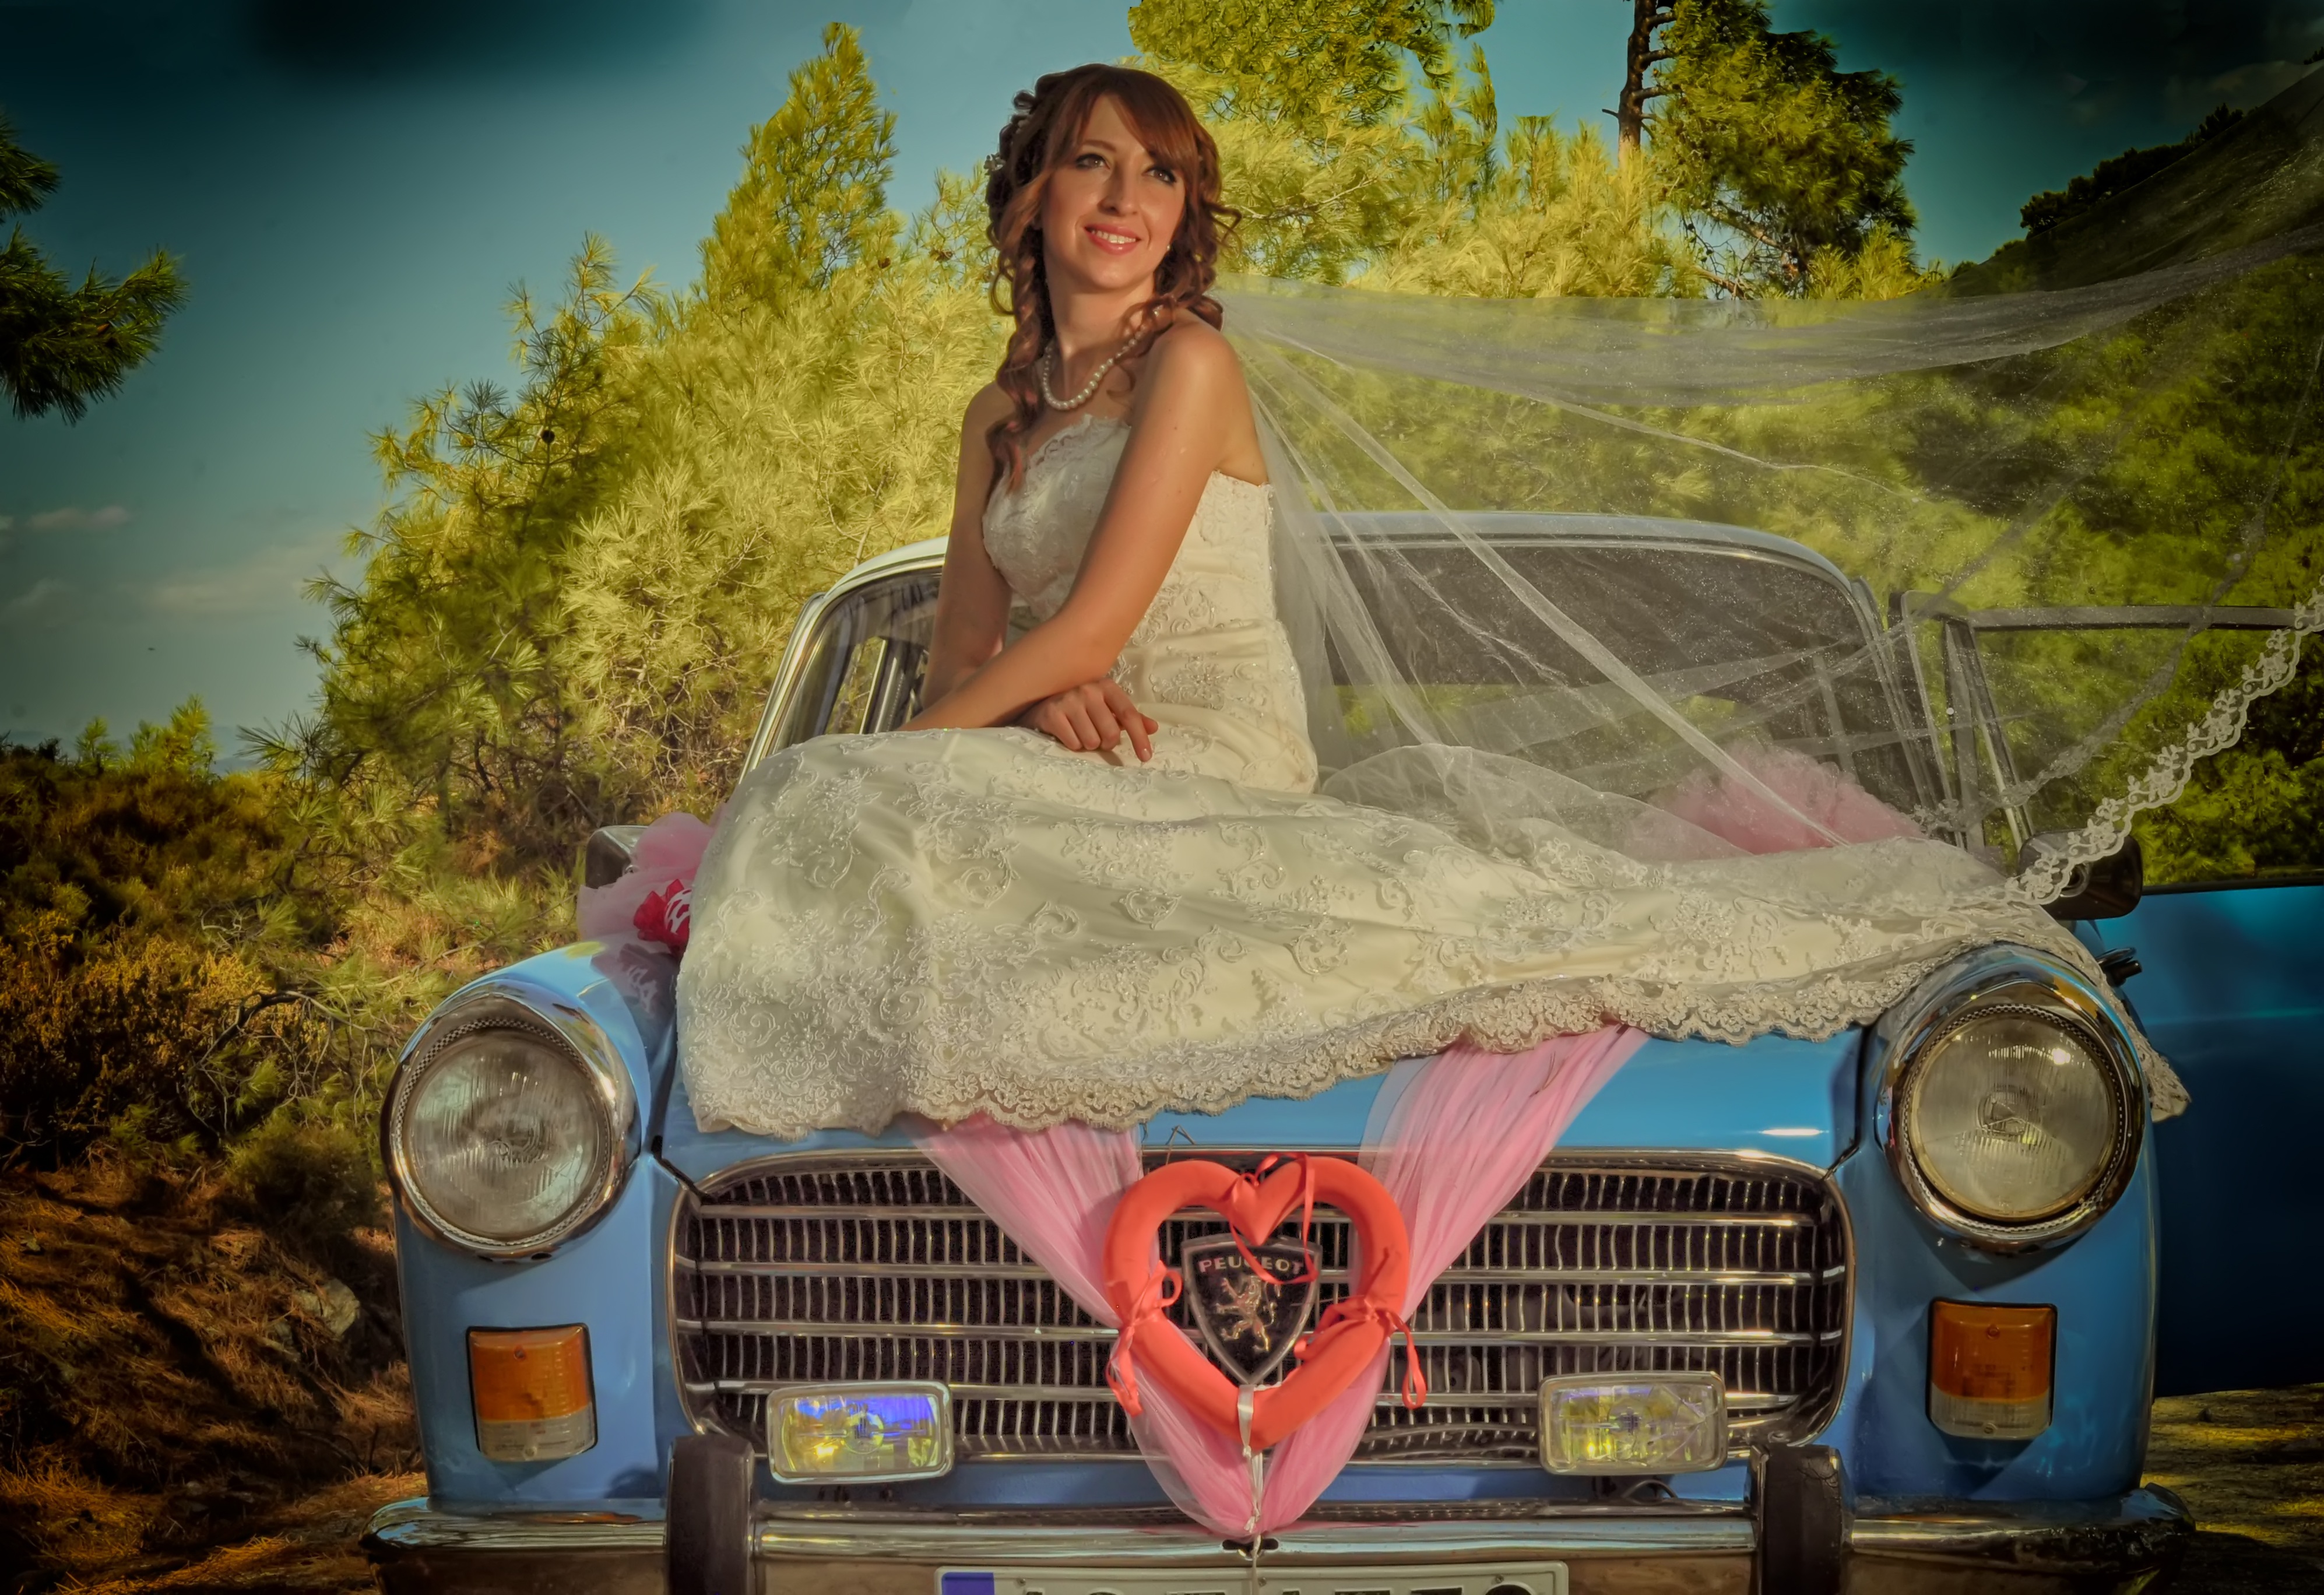
landscape, car, vehicle, fethiye, bride groom